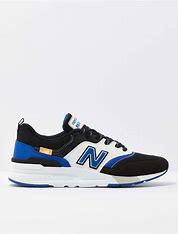
Brand: New
Model: Balance New Balance 997H